Miguel Piñero

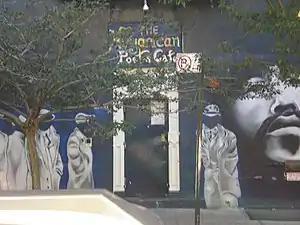
Nuyorican Poets Cafe

In 1972, when Piñero was 25 years old, he was incarcerated in Sing Sing prison for second-degree armed robbery. His first literary work was "Black Woman with a Blonde Wig On". Marvin Felix Camillo, the director of The Family, an acting troupe made up of ex-cons, submitted the poem to a contest, which it won. The warden of Sing Sing then became concerned that "contraband" was being taken from the prison and nearly put Camillo in jail after seeing an article in the newspaper. While serving time in prison, Piñero wrote the play "Short Eyes" as part of the inmates' playwriting workshop. Mel Gussow came to see it, and due to his review in "The New York Times", the director of the Theater at Riverside Church wanted Piñero to present it there.